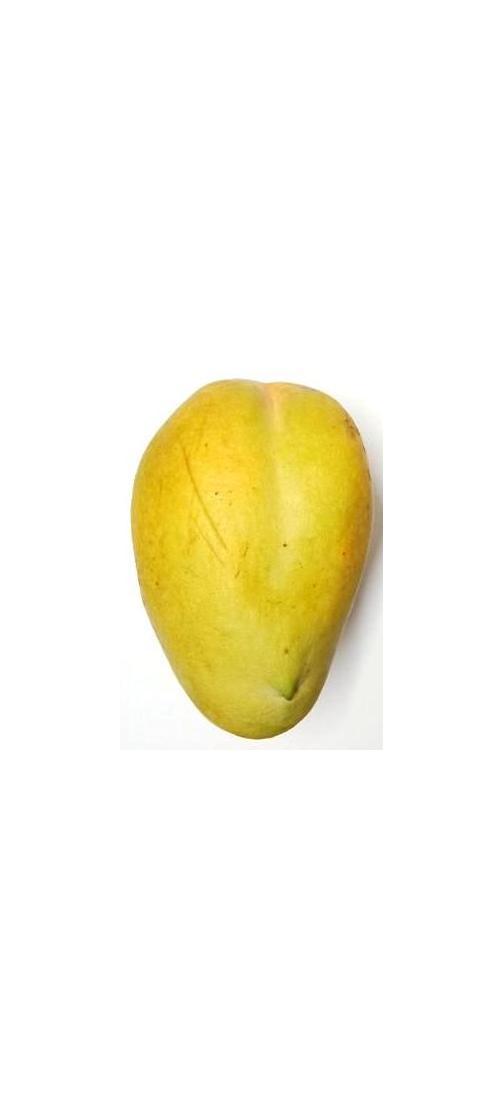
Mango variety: Bari-11